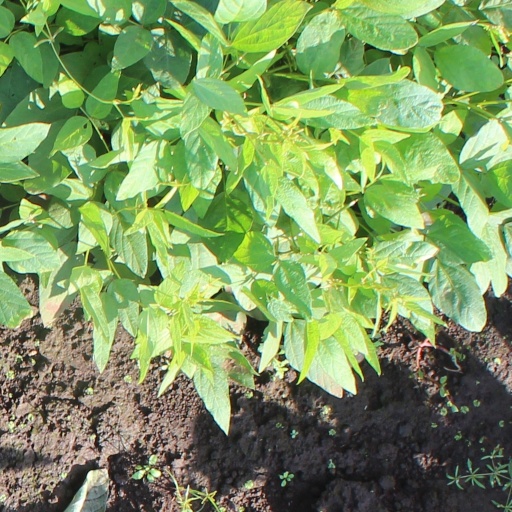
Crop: soybean